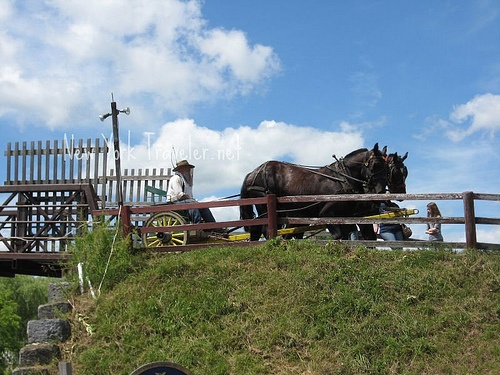
A couple of brown horses pulling a carriage.
Two horses pulling a cart with a man on it.
Man riding a horse drawn buggy across a bridge.
Two horse buggy carrying a man down a road off of a hill.
MAN IN HORSE DRAWN CART CROSSING A BRIDGE